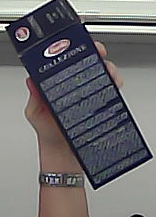
Product: barilla_lasagne